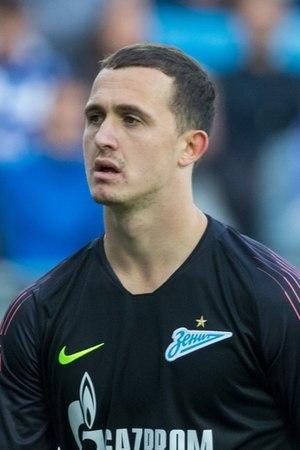
Andreï Ievgueniévitch Louniov est un footballeur international russe né le 13 novembre 1991 à Moscou. Il évolue au poste de gardien de but au Zénith Saint-Pétersbourg.